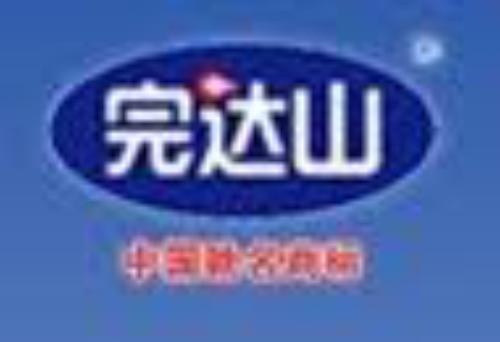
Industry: Food